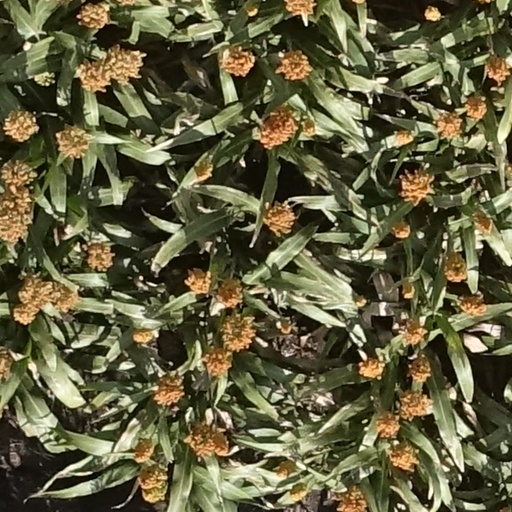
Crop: sorghum